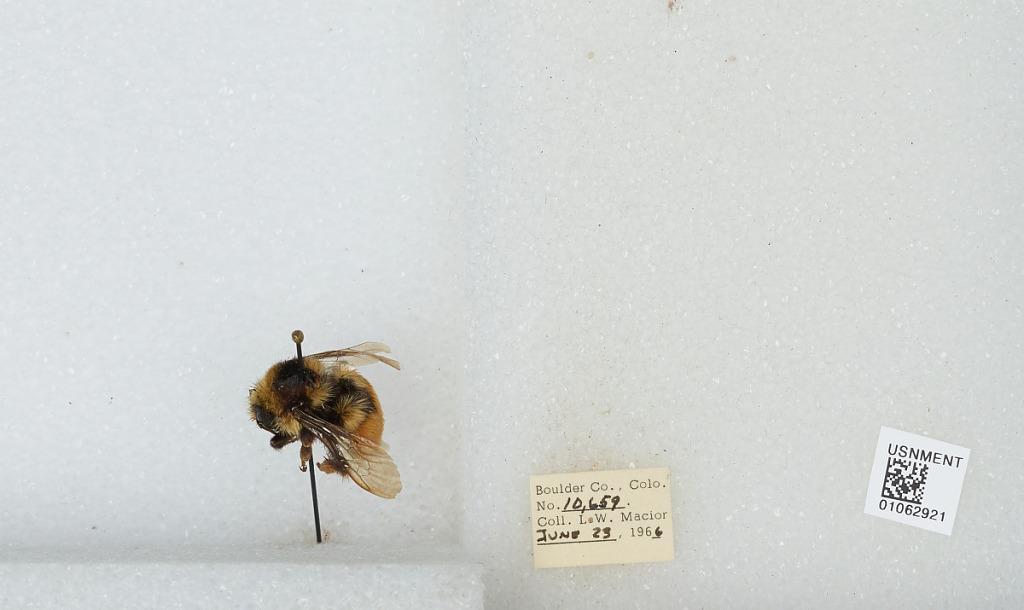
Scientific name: Bombus (Pyrobombus) bifarius Cresson
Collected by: L. Macior
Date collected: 1966-6-23
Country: United States
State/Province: Colorado
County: Boulder
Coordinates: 40.09, -105.36